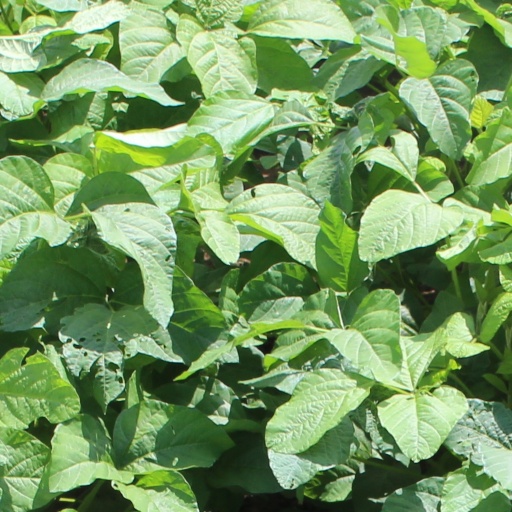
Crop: soybean